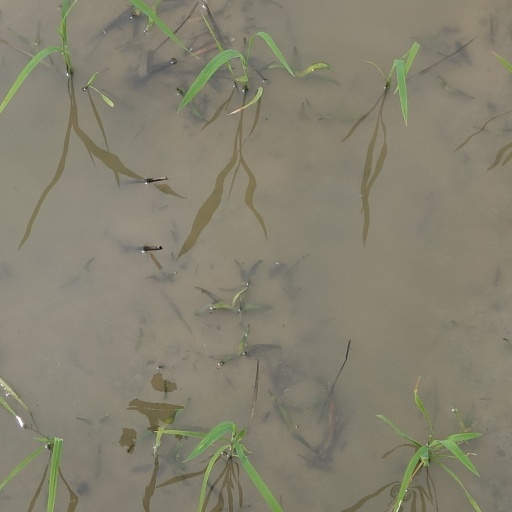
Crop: rice